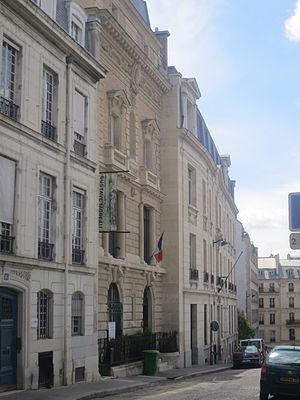
Rue de La Rochefoucauld, au niveau du Musée Gustave-Moreau
La rue de La Rochefoucauld est une voie du 9ᵉ arrondissement de Paris, en France.